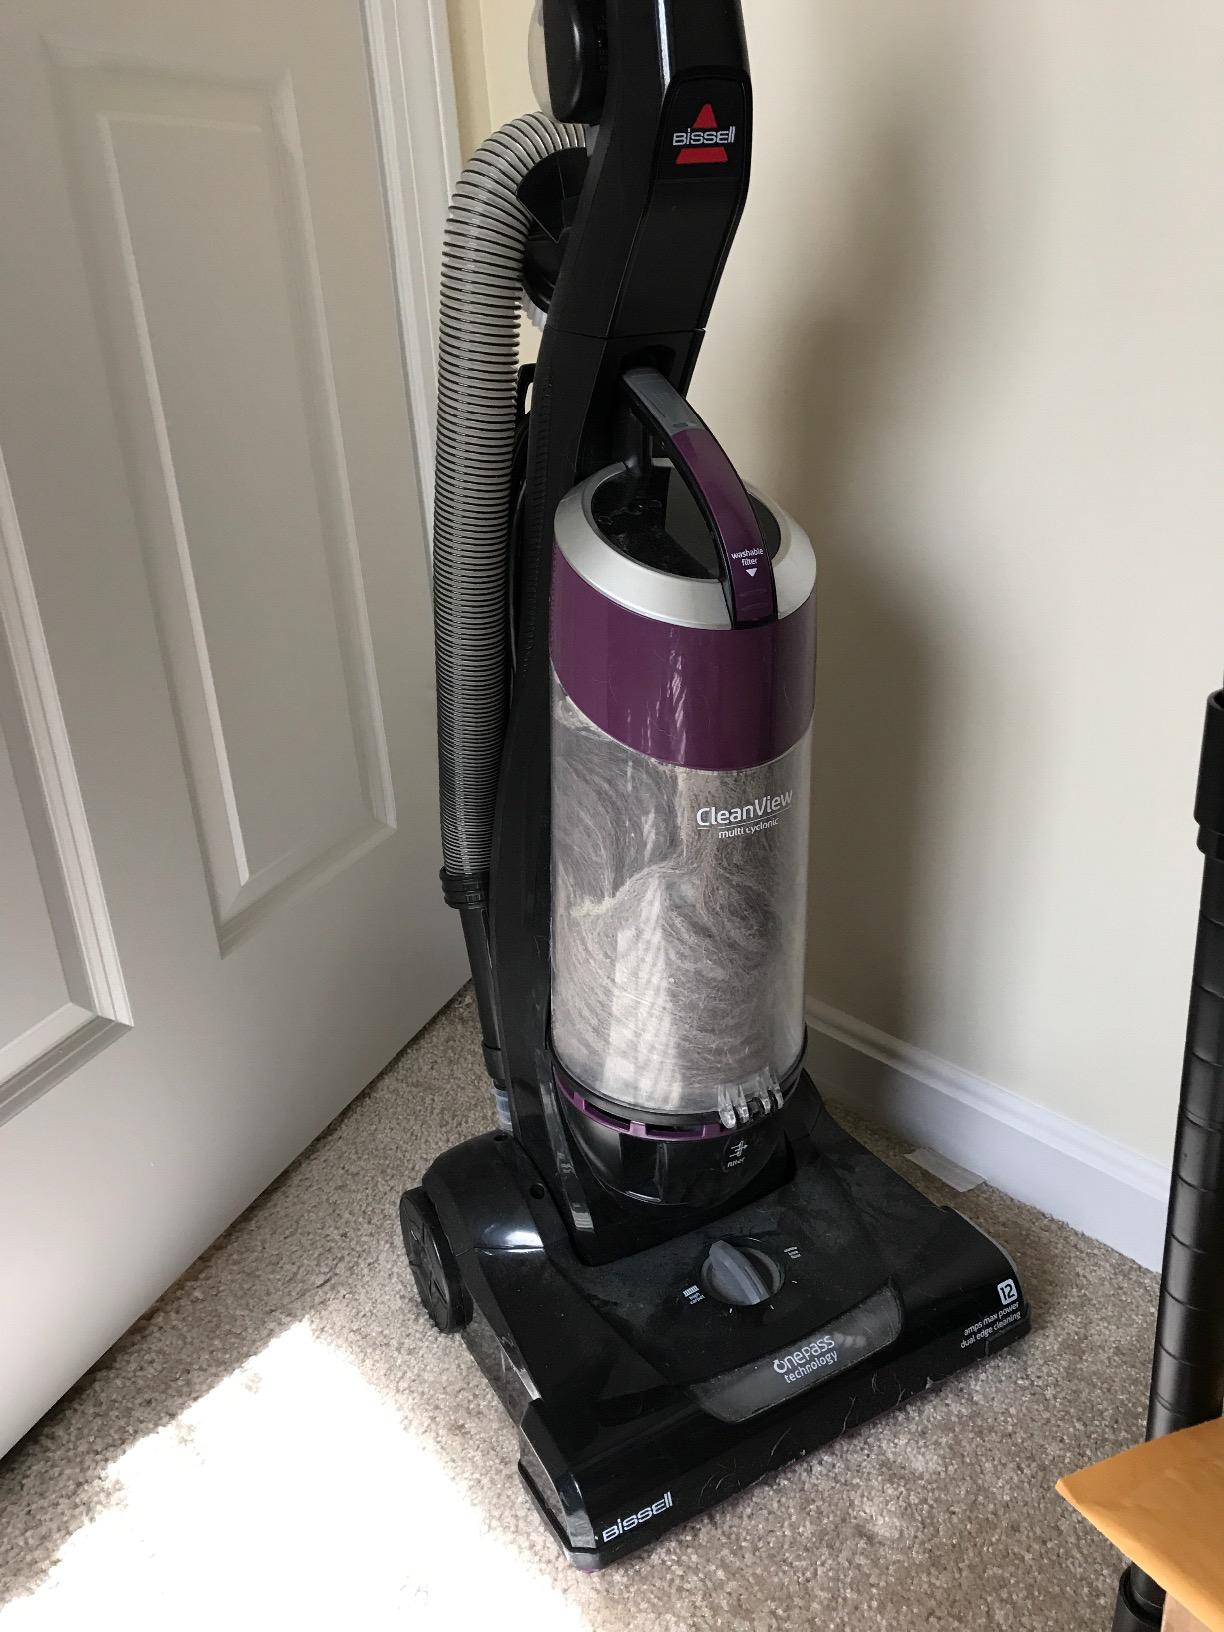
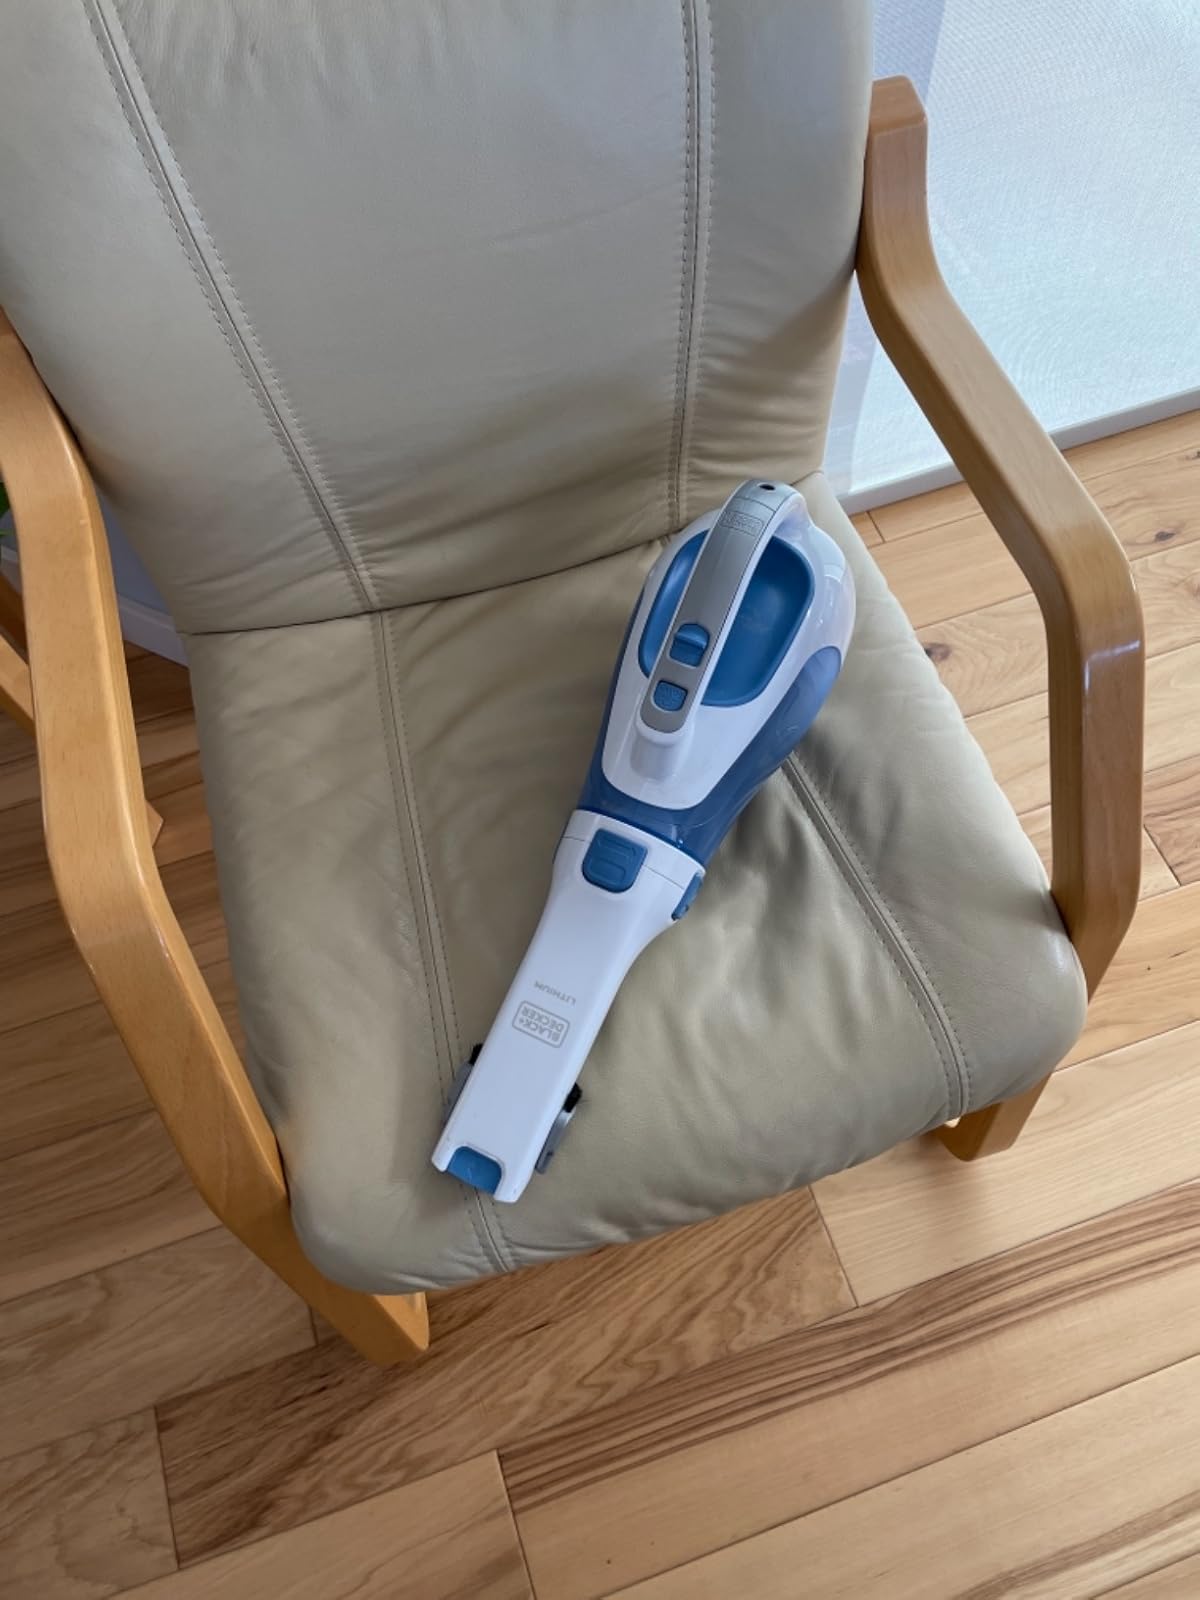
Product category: items_vacuum
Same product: no